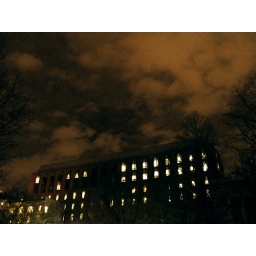
That red building by the White House. I can't remember what it is. Anyway, it looked creepy.